Lotte from Gadgetville

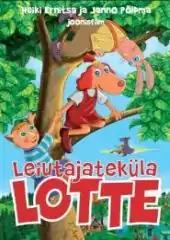
DVD cover

Lotte from Gadgetville is a 2006 Estonian/Latvian feature-length animated film directed by Heiki Ernits and Janno Põldma.